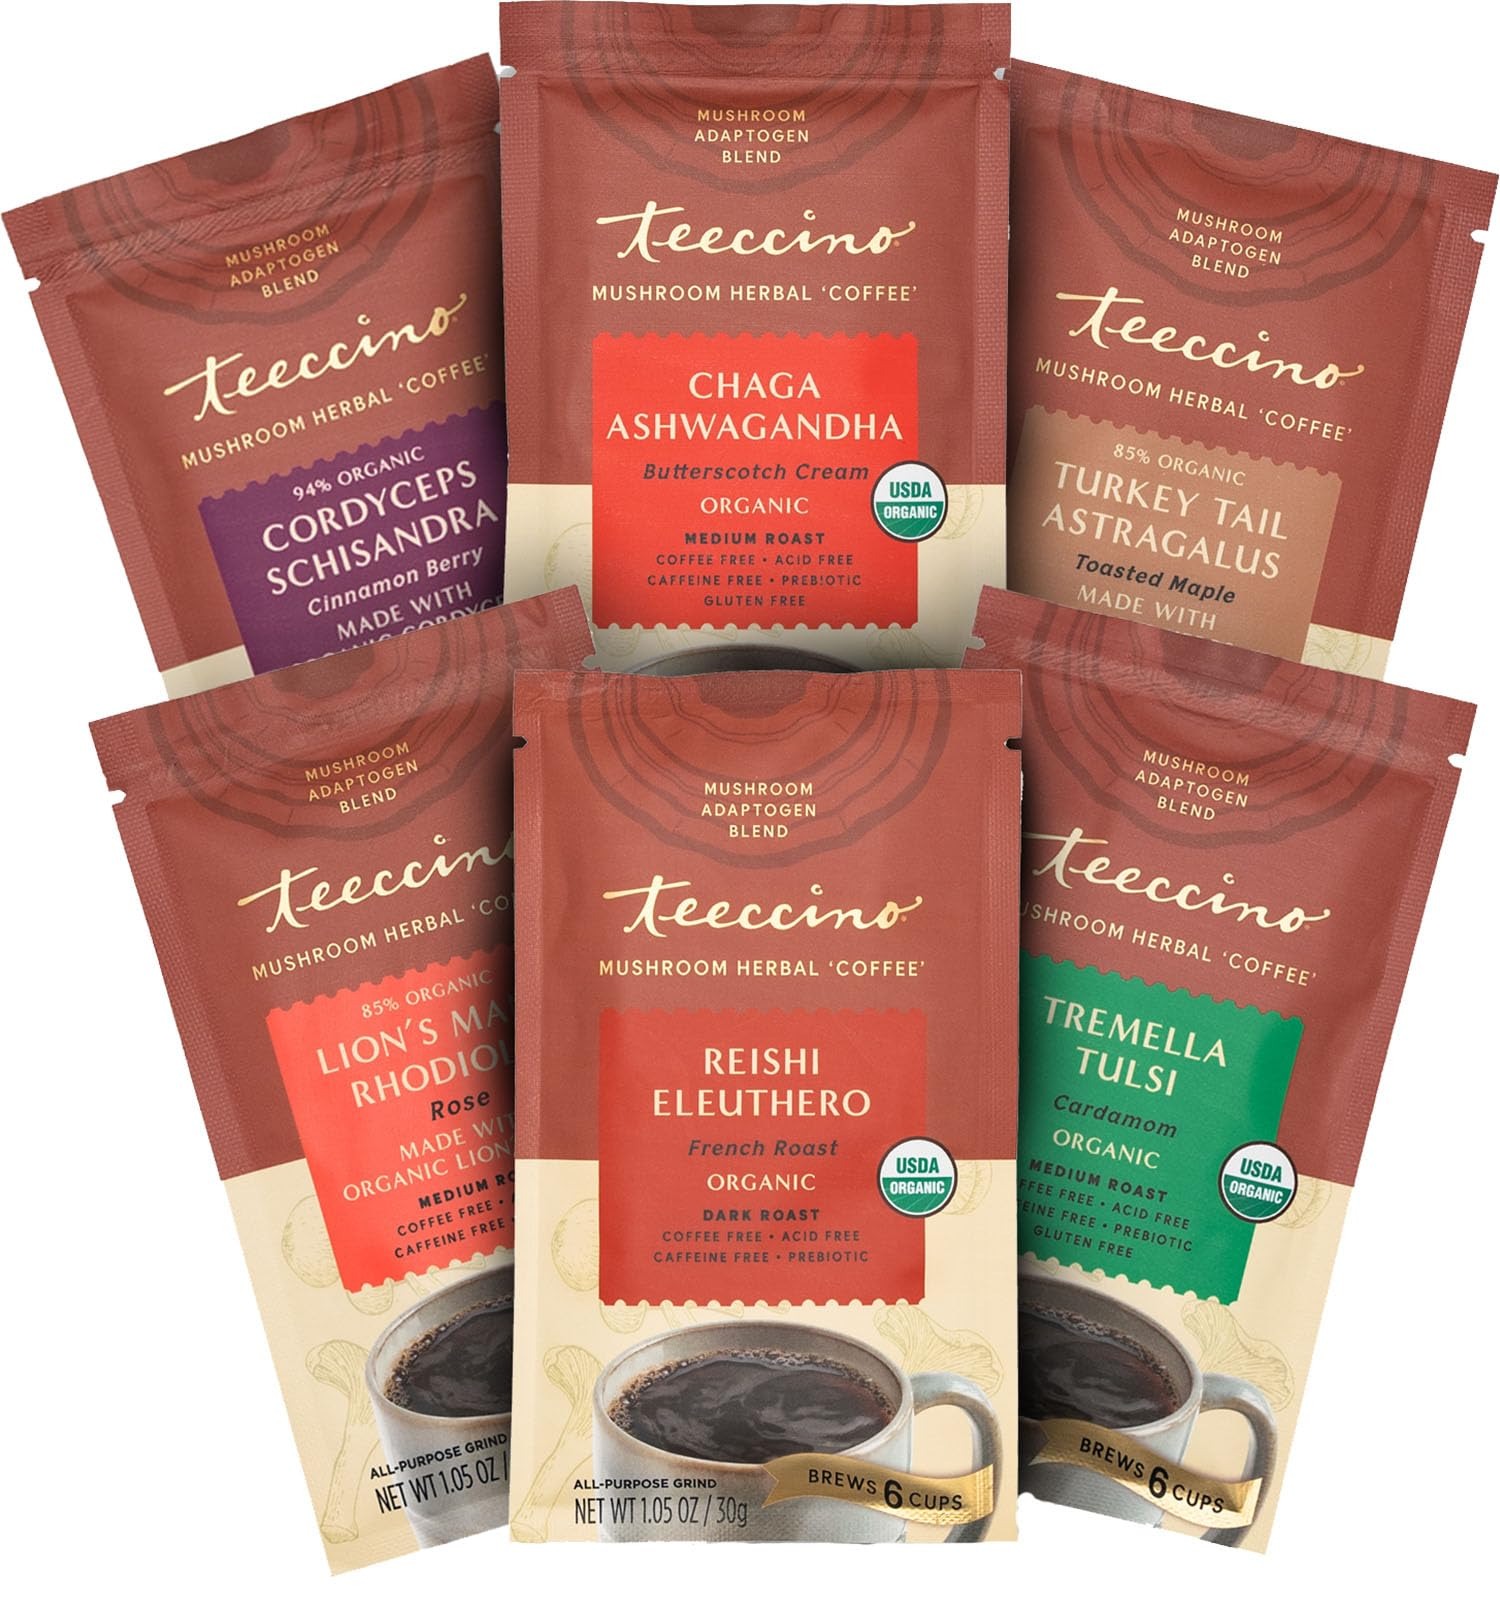
Item Name: Teeccino Mushroom Adaptogen Herbal Coffee Sampler - 6 Trial-Size Packets - Chaga Ashwaganda, Reishi Eleuthero, Tremella Tulsi, Cordyceps Schisandra, Turkey Tail Astragalus, Lion’s Mane Rhodiola
Bullet Point 1: HERBAL MUSHROOM COFFEE - Discover 6 delicious blends featuring wellness mushrooms paired with organic, adaptogenic herbs to help your body adapt to stress while boosting your endurance. Each packet brews 6 cups for a total of 36 cups of delicious Teeccino.
Bullet Point 2: BREW TEECCINO LIKE COFFEE - Our all-purpose-grind brews in any kind of coffee maker. Perfect for a cappuccino or latte, delicious hot or iced. Quit coffee by blending with Teeccino & gradually weaning off over 2 weeks.
Bullet Point 3: NATURALLY CAFFEINE FREE - Experience an energy boost from nutrients, not stimulants. Perfect any time of day or night because it won’t interfere with sleep. Sugar-free Teeccino is a treat for the whole family. 
Bullet Point 4: ACID FREE - Teeccino is naturally acid free, so it won’t disturb your digestion. Replace highly acidic decaf coffee - which still has caffeine - with a healthy coffee alternative.
Bullet Point 5: PREBIOTICS FOR GUT HEALTH - Inulin from chicory & dandelion roots is a prebiotic soluble fiber that nourishes probiotics. Each cup supports good digestion with more than 650mg of inulin.
Product Description: Caffeine free<br><br> Acid Free<br><br> Natural energy boost from nutrients, not stimulants<br><br> Heart healthy potassium & soluble fiber<br><br> Prebiotic <br><br> Taste all 6 of Teeccino’s Mushroom Adaptogen blends to decide which ones are your favorites. <br><br> Enjoy the rich taste of butterscotch cream coffee with the health benefits of wild-harvested chaga mushroom (500mg extract), renowned for its antioxidants, paired with Ashwagandha root, (1,000mg) India’s Ayurvedic tonic for rejuvenation. <br><br> Fortify your defenses with Reishi (500mg extract), the ‘Mushroom of Longevity’, paired with adaptogenic eleuthero (1,000mg), ‘Siberian ginseng’. Blended with roasted chicory & ramón seeds, the Mayan’s coffee alternative, enjoy coffee-like flavor with no sweetness.<br><br> Promote beauty from the inside out with Tremella, the tropical ‘snow’ mushroom (500mg extract) that supports healthy skin, paired with stress relieving Tulsi (aka Holy Basil), the ‘Queen of Herbs’ in Ayurvedic herbal medicine.<br><br> Get a natural energy boost from cordyceps mushroom (500mg extract) paired with schisandra, (1,000mg) the 5-flavored berry with antioxidant, revitalizing properties to support immunity. Discover bold, spicy flavor from roasted chicory & Vietnamese cinnamon with sweetness from sweet blackberry leaves.<br><br> Indulge in toasted maple over turkey tail mushrooms (500mg extract), renowned for their restorative properties, paired with Asia’s strengthening astragalus root. Experience delicious coffee-like flavor from roasted chicory that is lightly sweetened with dates.<br><br> Enjoy hints of rose from aromatic rhodiola root, (500mg) a mood & memory enhancer paired with lion’s mane mushroom (500mg extract) to support brain & cognitive functions. Discover the rich, bold, coffee-like flavor from roasted chicory, carob & barley plus slight sweetness from dates & figs. <br><br> Made in the USA
Value: 6.3
Unit: Ounce

Price: 19.99